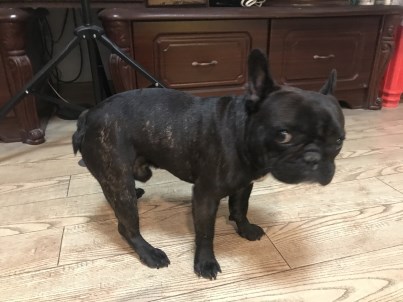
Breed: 1121-n000002-French_bulldog